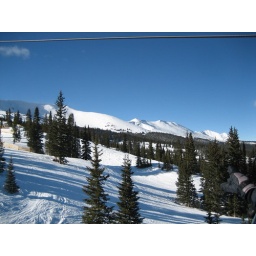
Sunny, busy Saturday with blue sky and highs in the 20s.  Busy, sunny, Saturday with highs in 20s.  Busy, sunny, Saturday with highs in 20s.